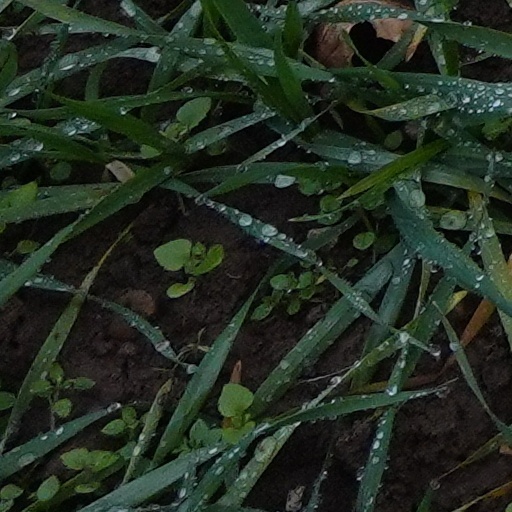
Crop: wheat